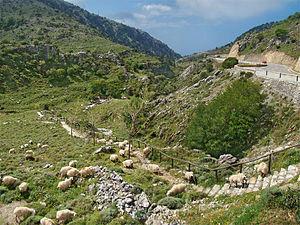
Gorge Imbros, Crète, Grèce. Près du départ de la piste de randonnée, vue vers le sud en direction de la mer.
Les gorges d'Imbros sont un canyon de 11 km de long situé à proximité d'Hora Sfakion en Crète méridionale en mer Méditerranée. La gorge est parallèle aux gorges de Samaria, qui se trouvent plus à l'ouest. Son passage le plus étroit n'est large que de 1,6 mètre. Elle aboutissent au village de Kommitádes. Le village d'Imbros se trouve à une altitude 780 mètres et se trouve à l'aval de la plaine fertile d'Askyphou.